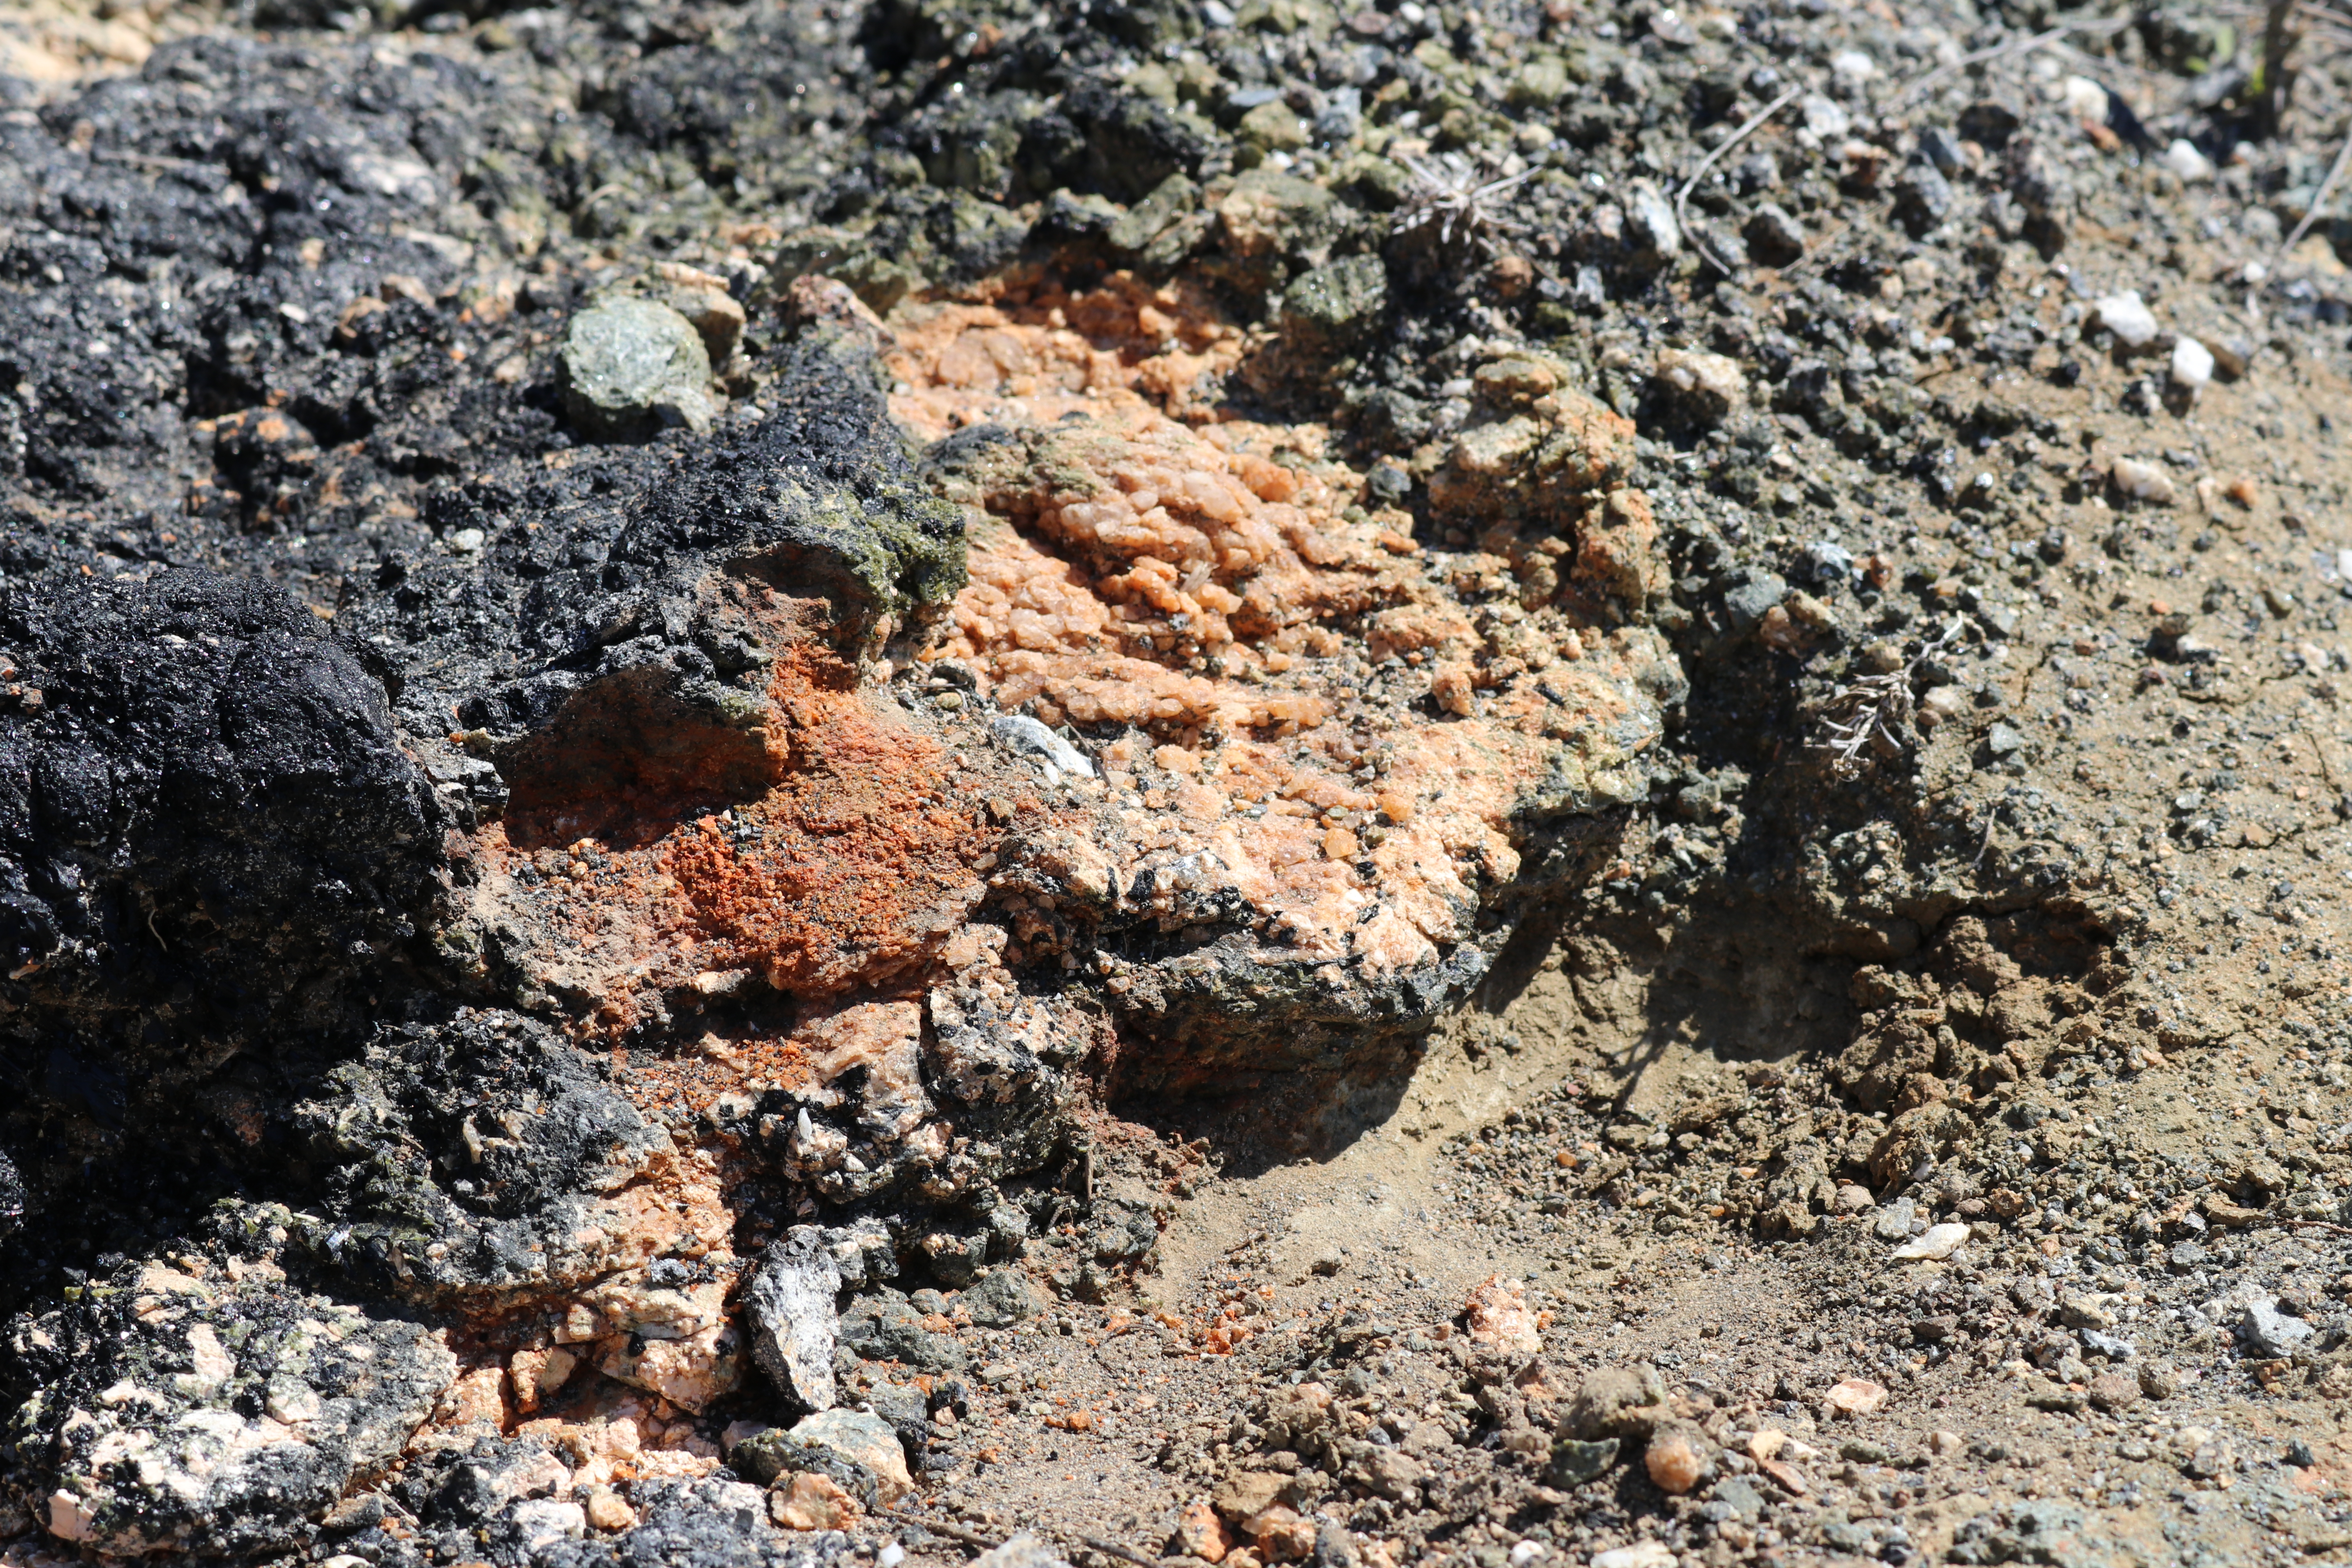
fumarole, geology, rocks, crystals, soil, rock, geological phenomenon, bedrock, volcanic rock, igneous rock, mineral, outcrop, formation